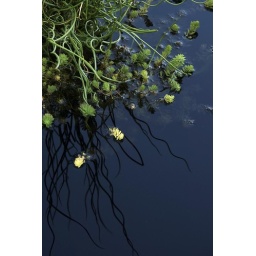
Or green leafy things that are floating around in the water lily pond...